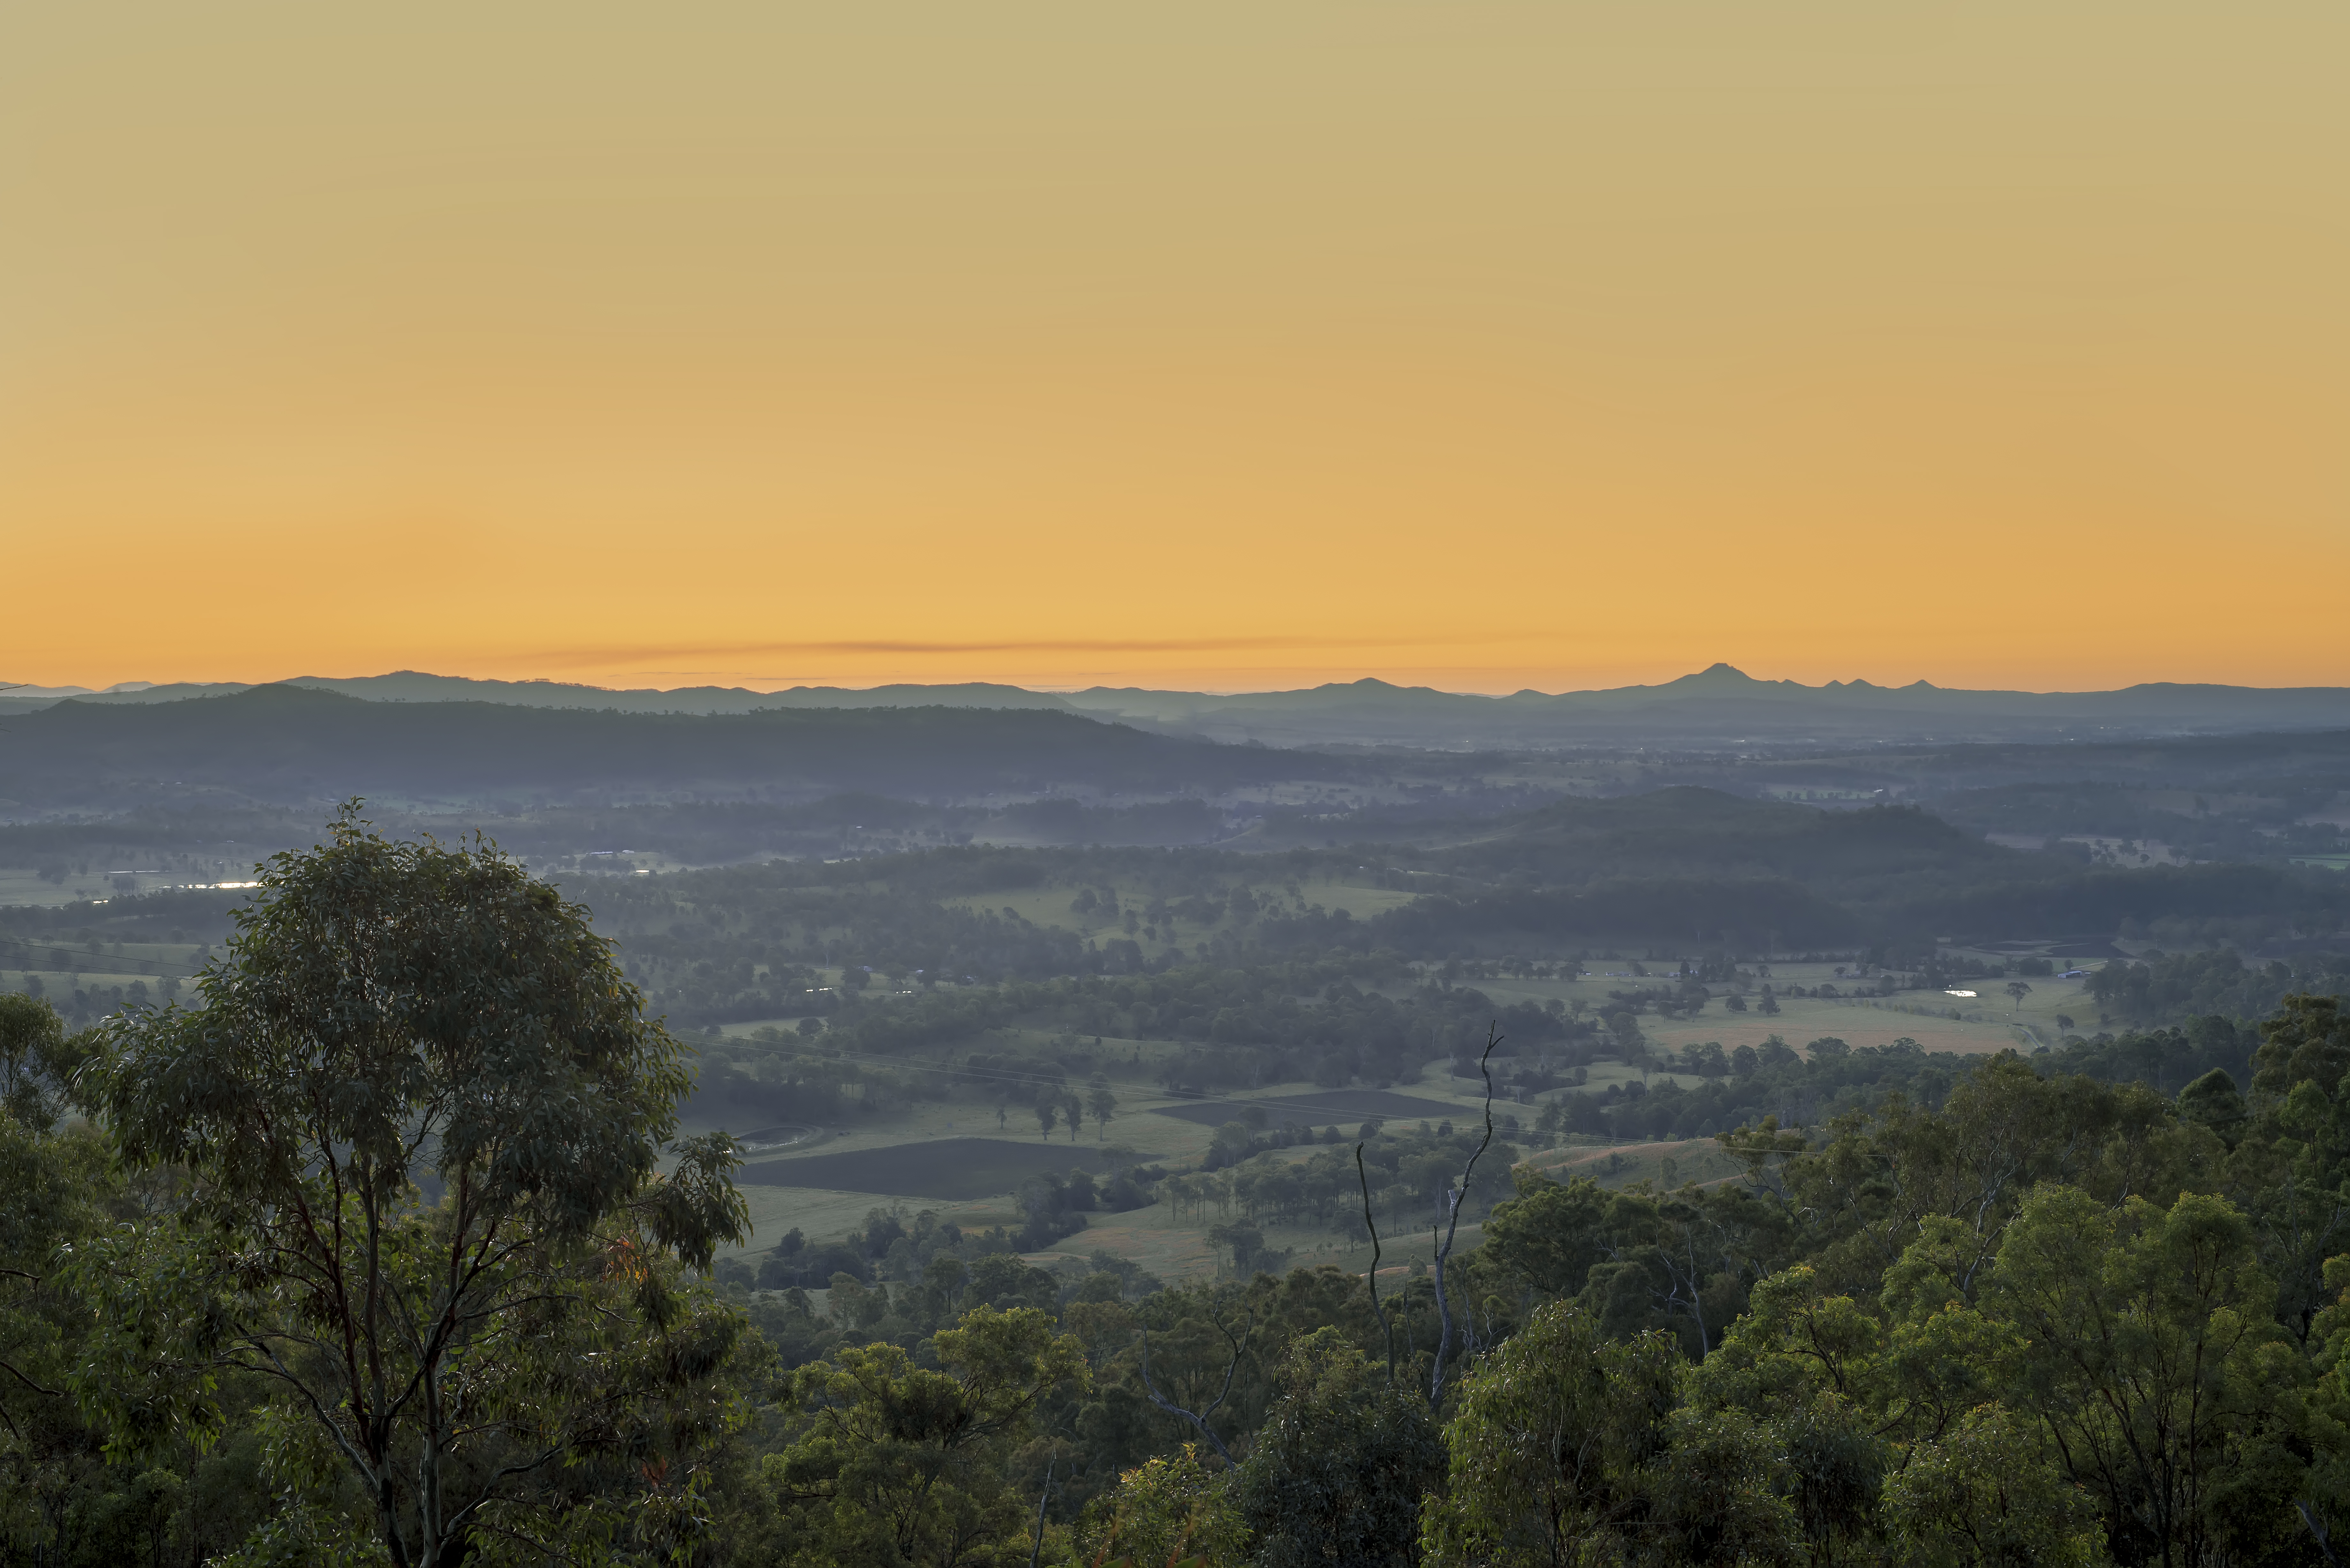
landscape, nature, forest, horizon, mountain, cloud, sun, sunrise, sunset, morning, hill, dawn, mountain range, dusk, natural, park, set, tourism, australia, national, hdr, no, mountains, mount, plateau, wide, angle, down, queensland, qld, lamington, natural environment, geographical feature, atmospheric phenomenon, mountainous landforms